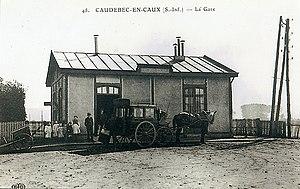
La gare de Caudebec-en-Caux sur la ligne Barentin - Caudebec-en-Caux
La ligne de Barentin à Caudebec-en-Caux est une voie ferrée française à écartement standard, sise dans le département de Seine-Inférieure, établie par la Compagnie des chemins de fer de l'Ouest. Inauguré en deux étapes, en 1881 et 1882, ce chemin de fer fut fermé aux voyageurs en 1949, puis aux marchandises en 1990. Cette ligne peut être considérée comme une antenne de la grande radiale Paris-Le Havre desservant à partir de la gare de Barentin les communes à vocation industrielle situées sur la rive droite de la Seine.